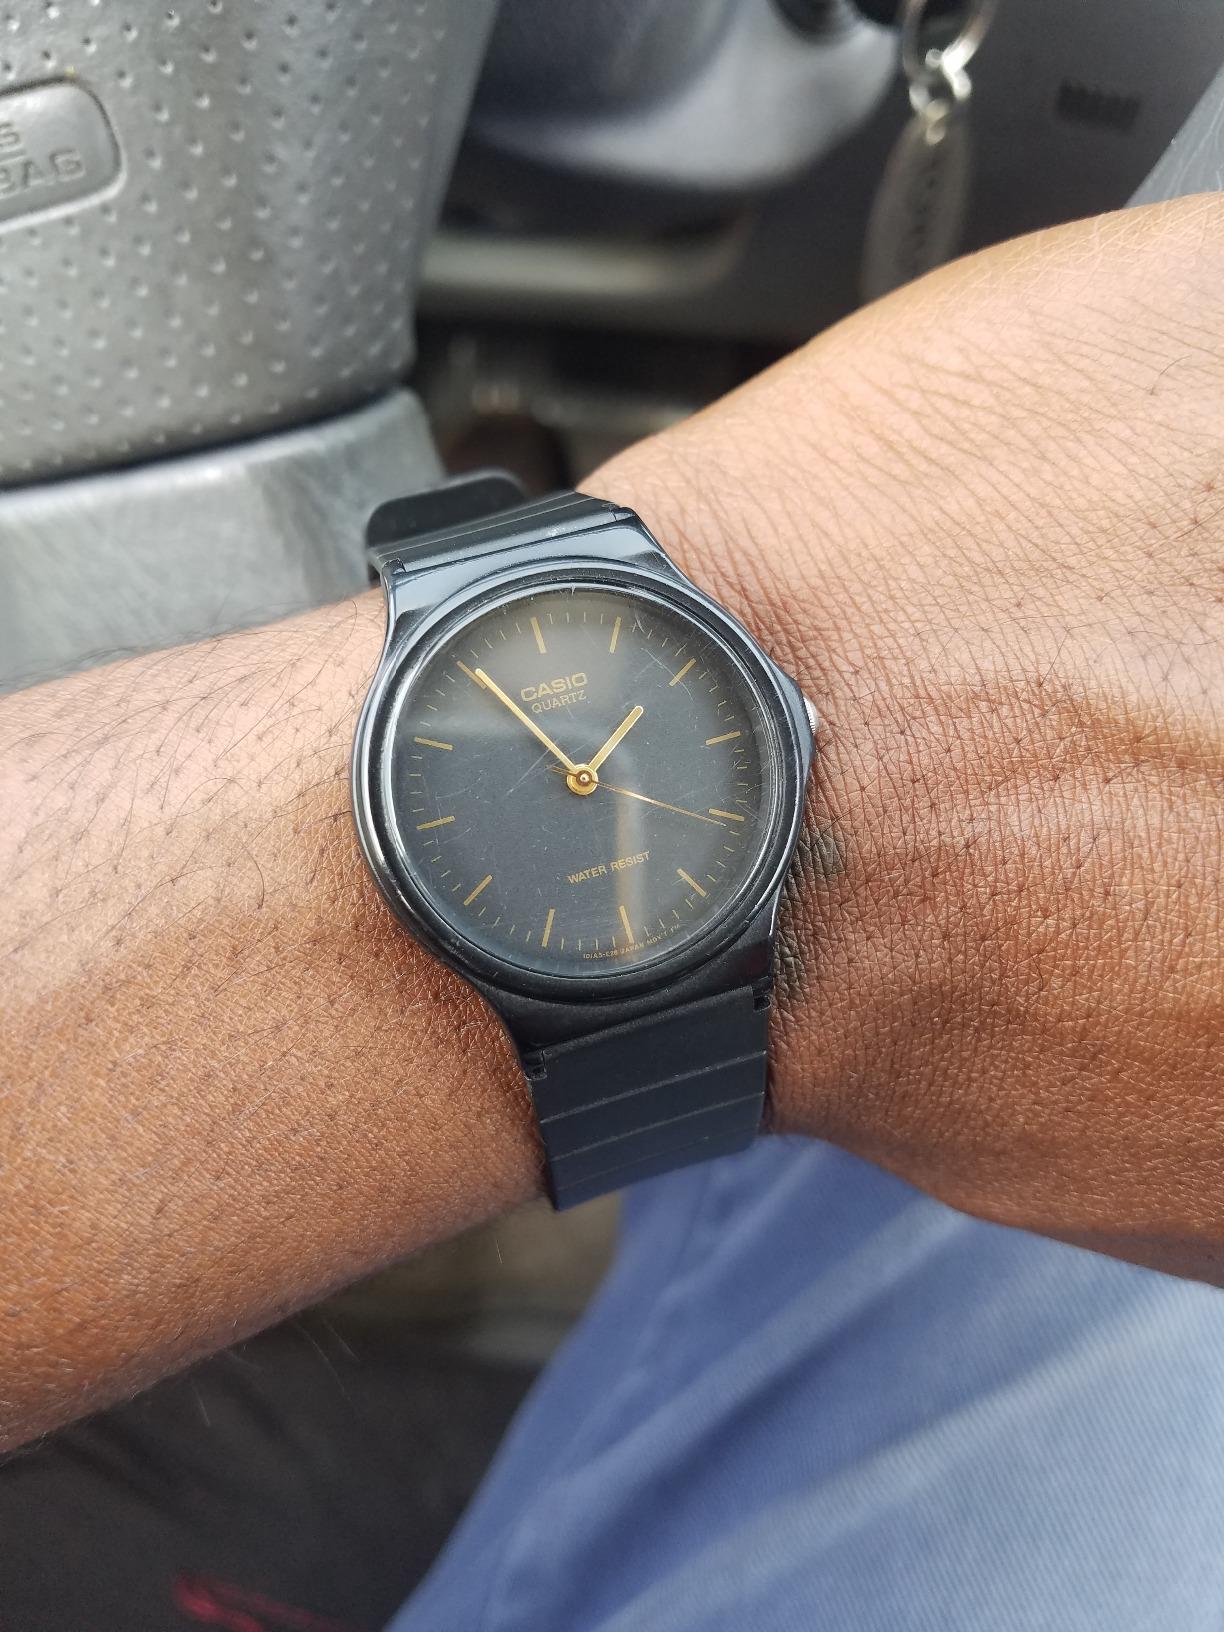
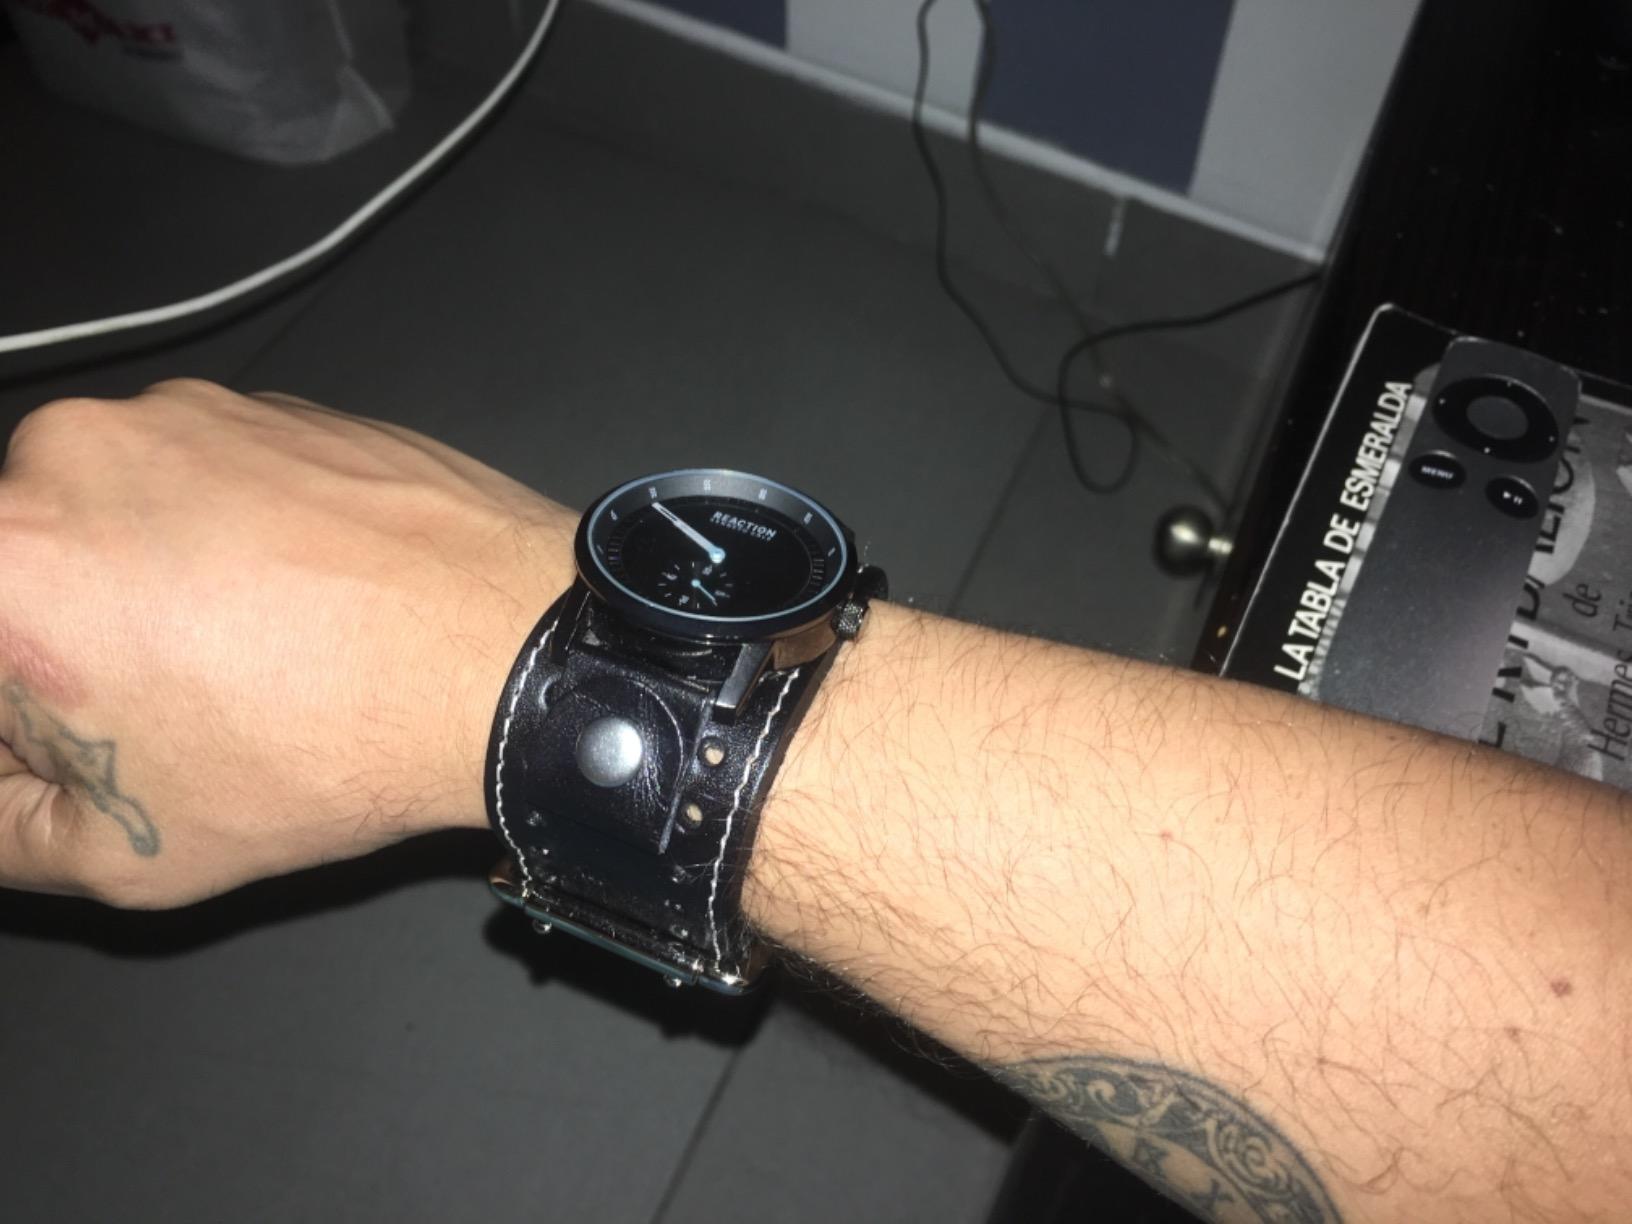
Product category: accessories_watch
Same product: no